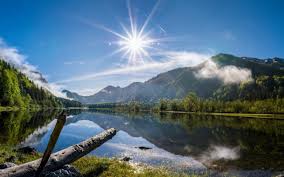
Weather: sun or clear